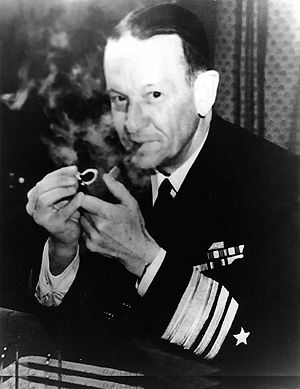
Frank Jack Fletcher
Frank Jack Fletcher
Frank Jack Fletcher var en amerikansk admiral under første og anden verdenskrig. Han var en af de ledende officerer under slaget om Midway og slaget om Koralhavet. I løbet af karrieren modtog han både en Medal of Honor og et Navy Cross.